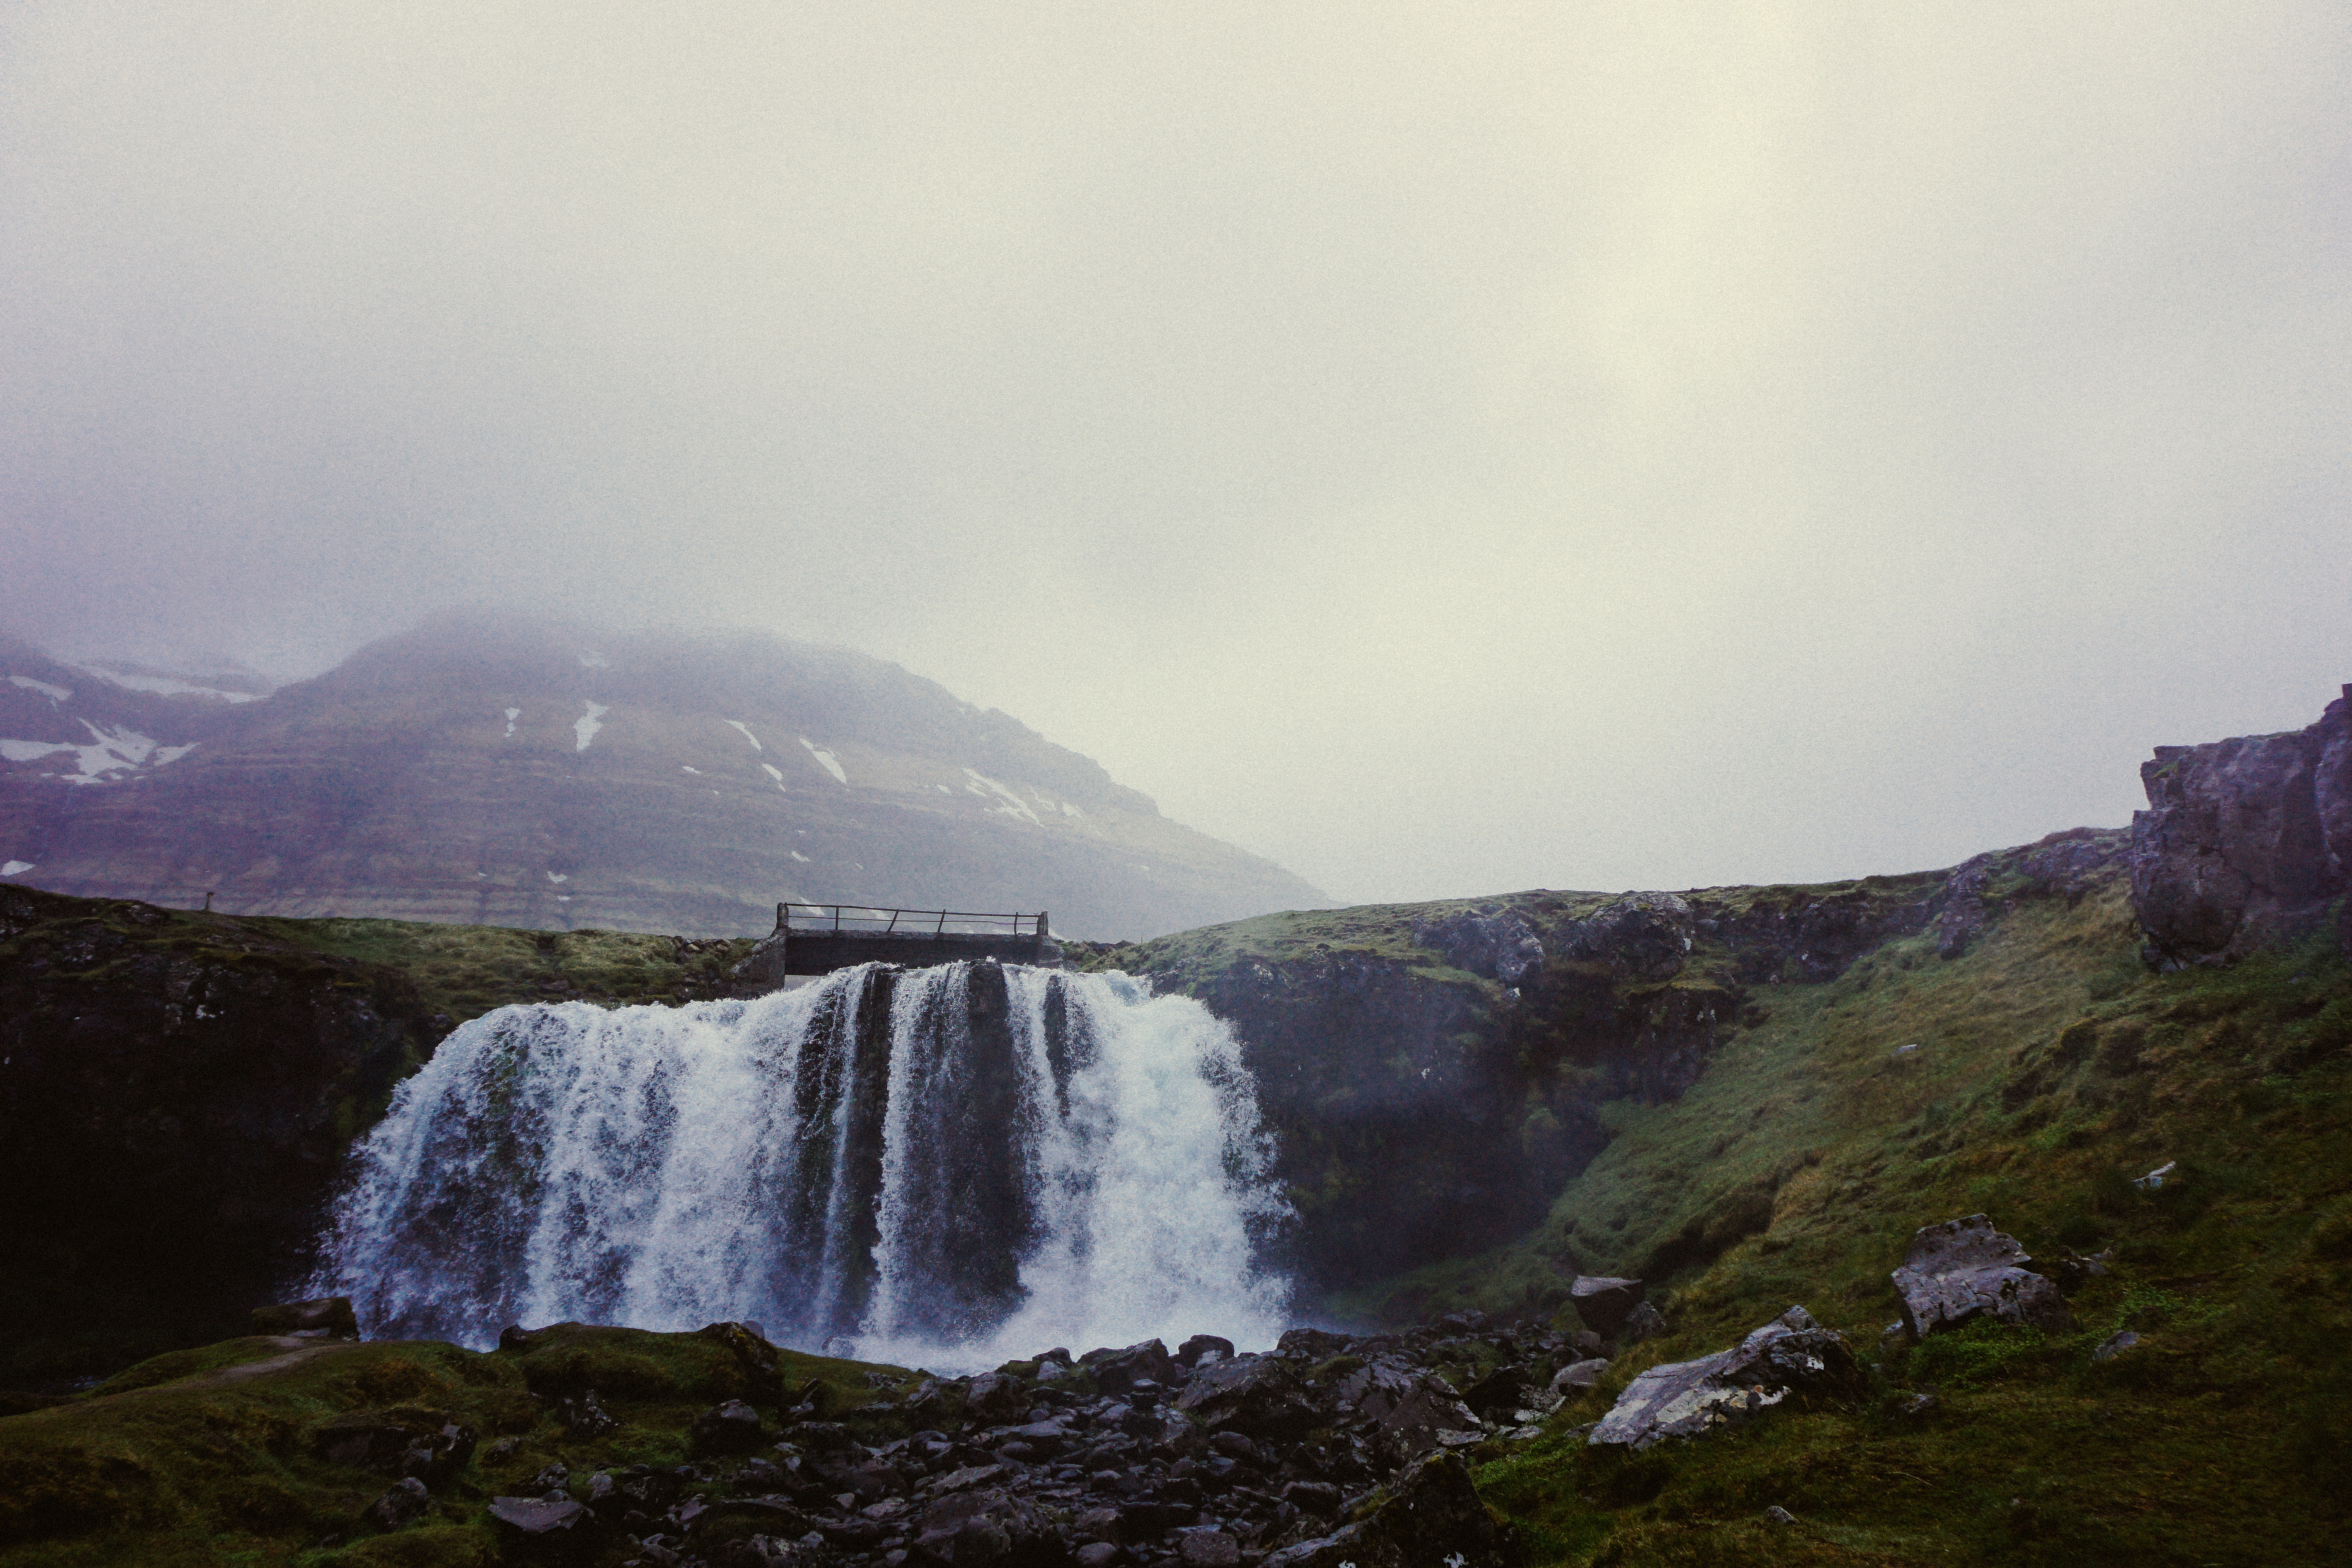
landscape, sea, water, nature, rock, waterfall, mountain, sky, fog, sunset, mist, morning, hill, lake, mountain range, travel, cliff, scenic, fjord, terrain, body of water, rocks, outdoors, daylight, loch, water feature, atmospheric phenomenon, mountainous landforms